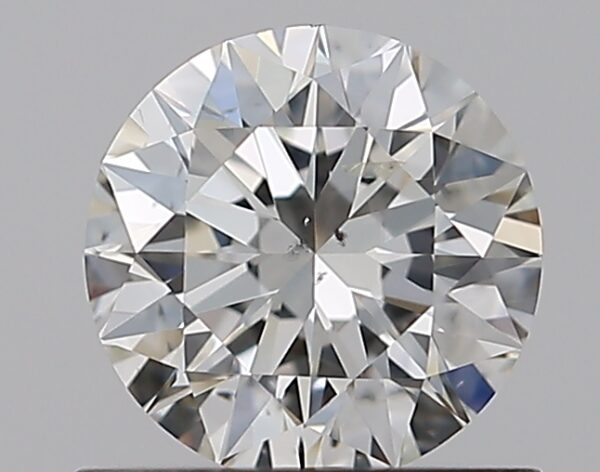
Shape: round
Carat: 0.75
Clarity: SI2
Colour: H
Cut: EX
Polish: EX
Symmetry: EX
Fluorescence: N
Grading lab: GIA
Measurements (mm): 5.8 x 5.84 x 3.63